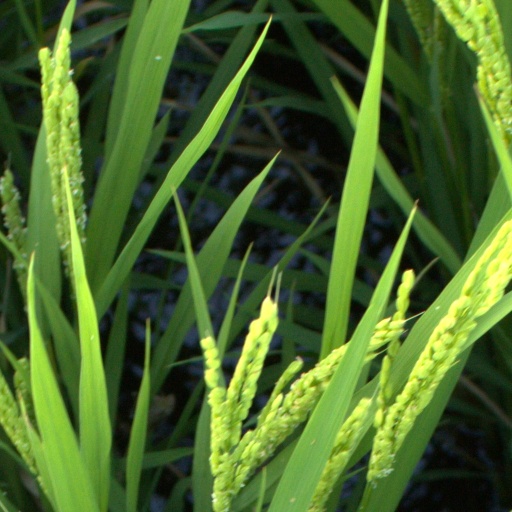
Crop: rice